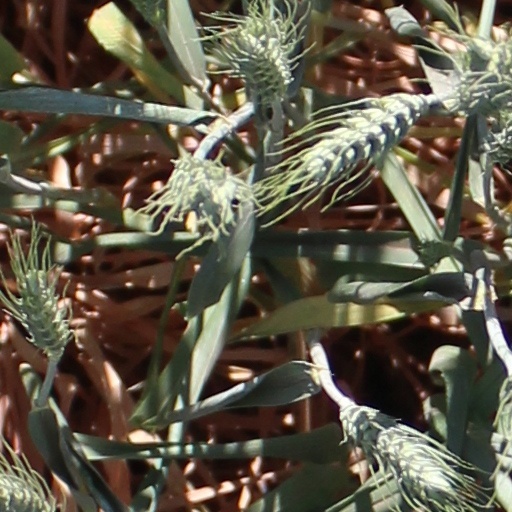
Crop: wheat